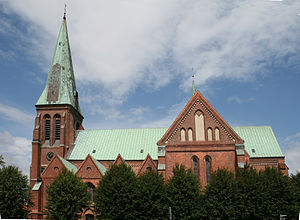
Meldorf / Historie
Meldorf kirke, hvor den erobrede dannebrogsfane skal have hængt, hvis det ikke var i kirken i Wöhrden.
Meldorf er en by i det nordlige Tyskland, beliggende i Sydditmarsken i delstaten Slesvig-Holsten. Byen ligger på grænsen af marsken og gesten.